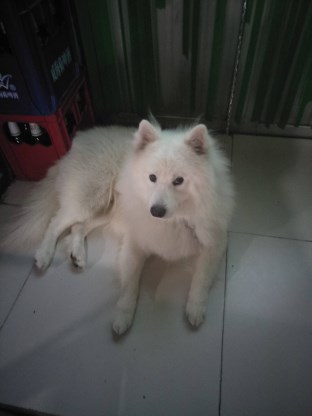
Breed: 2192-n000088-Samoyed